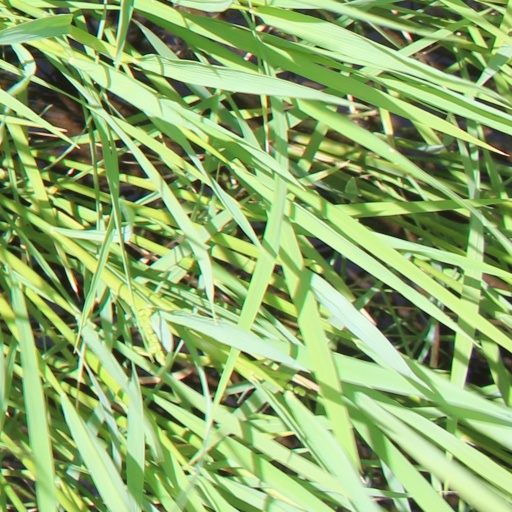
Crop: rice